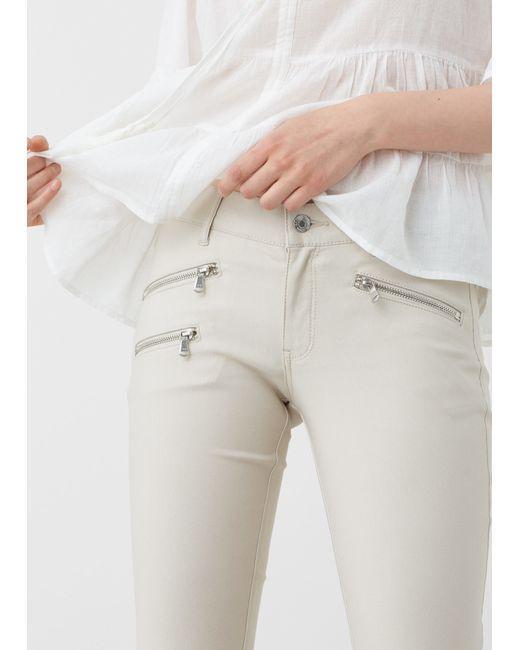
Weiße Slim Fit Jeans mit Reißverschlussdetails für Damen